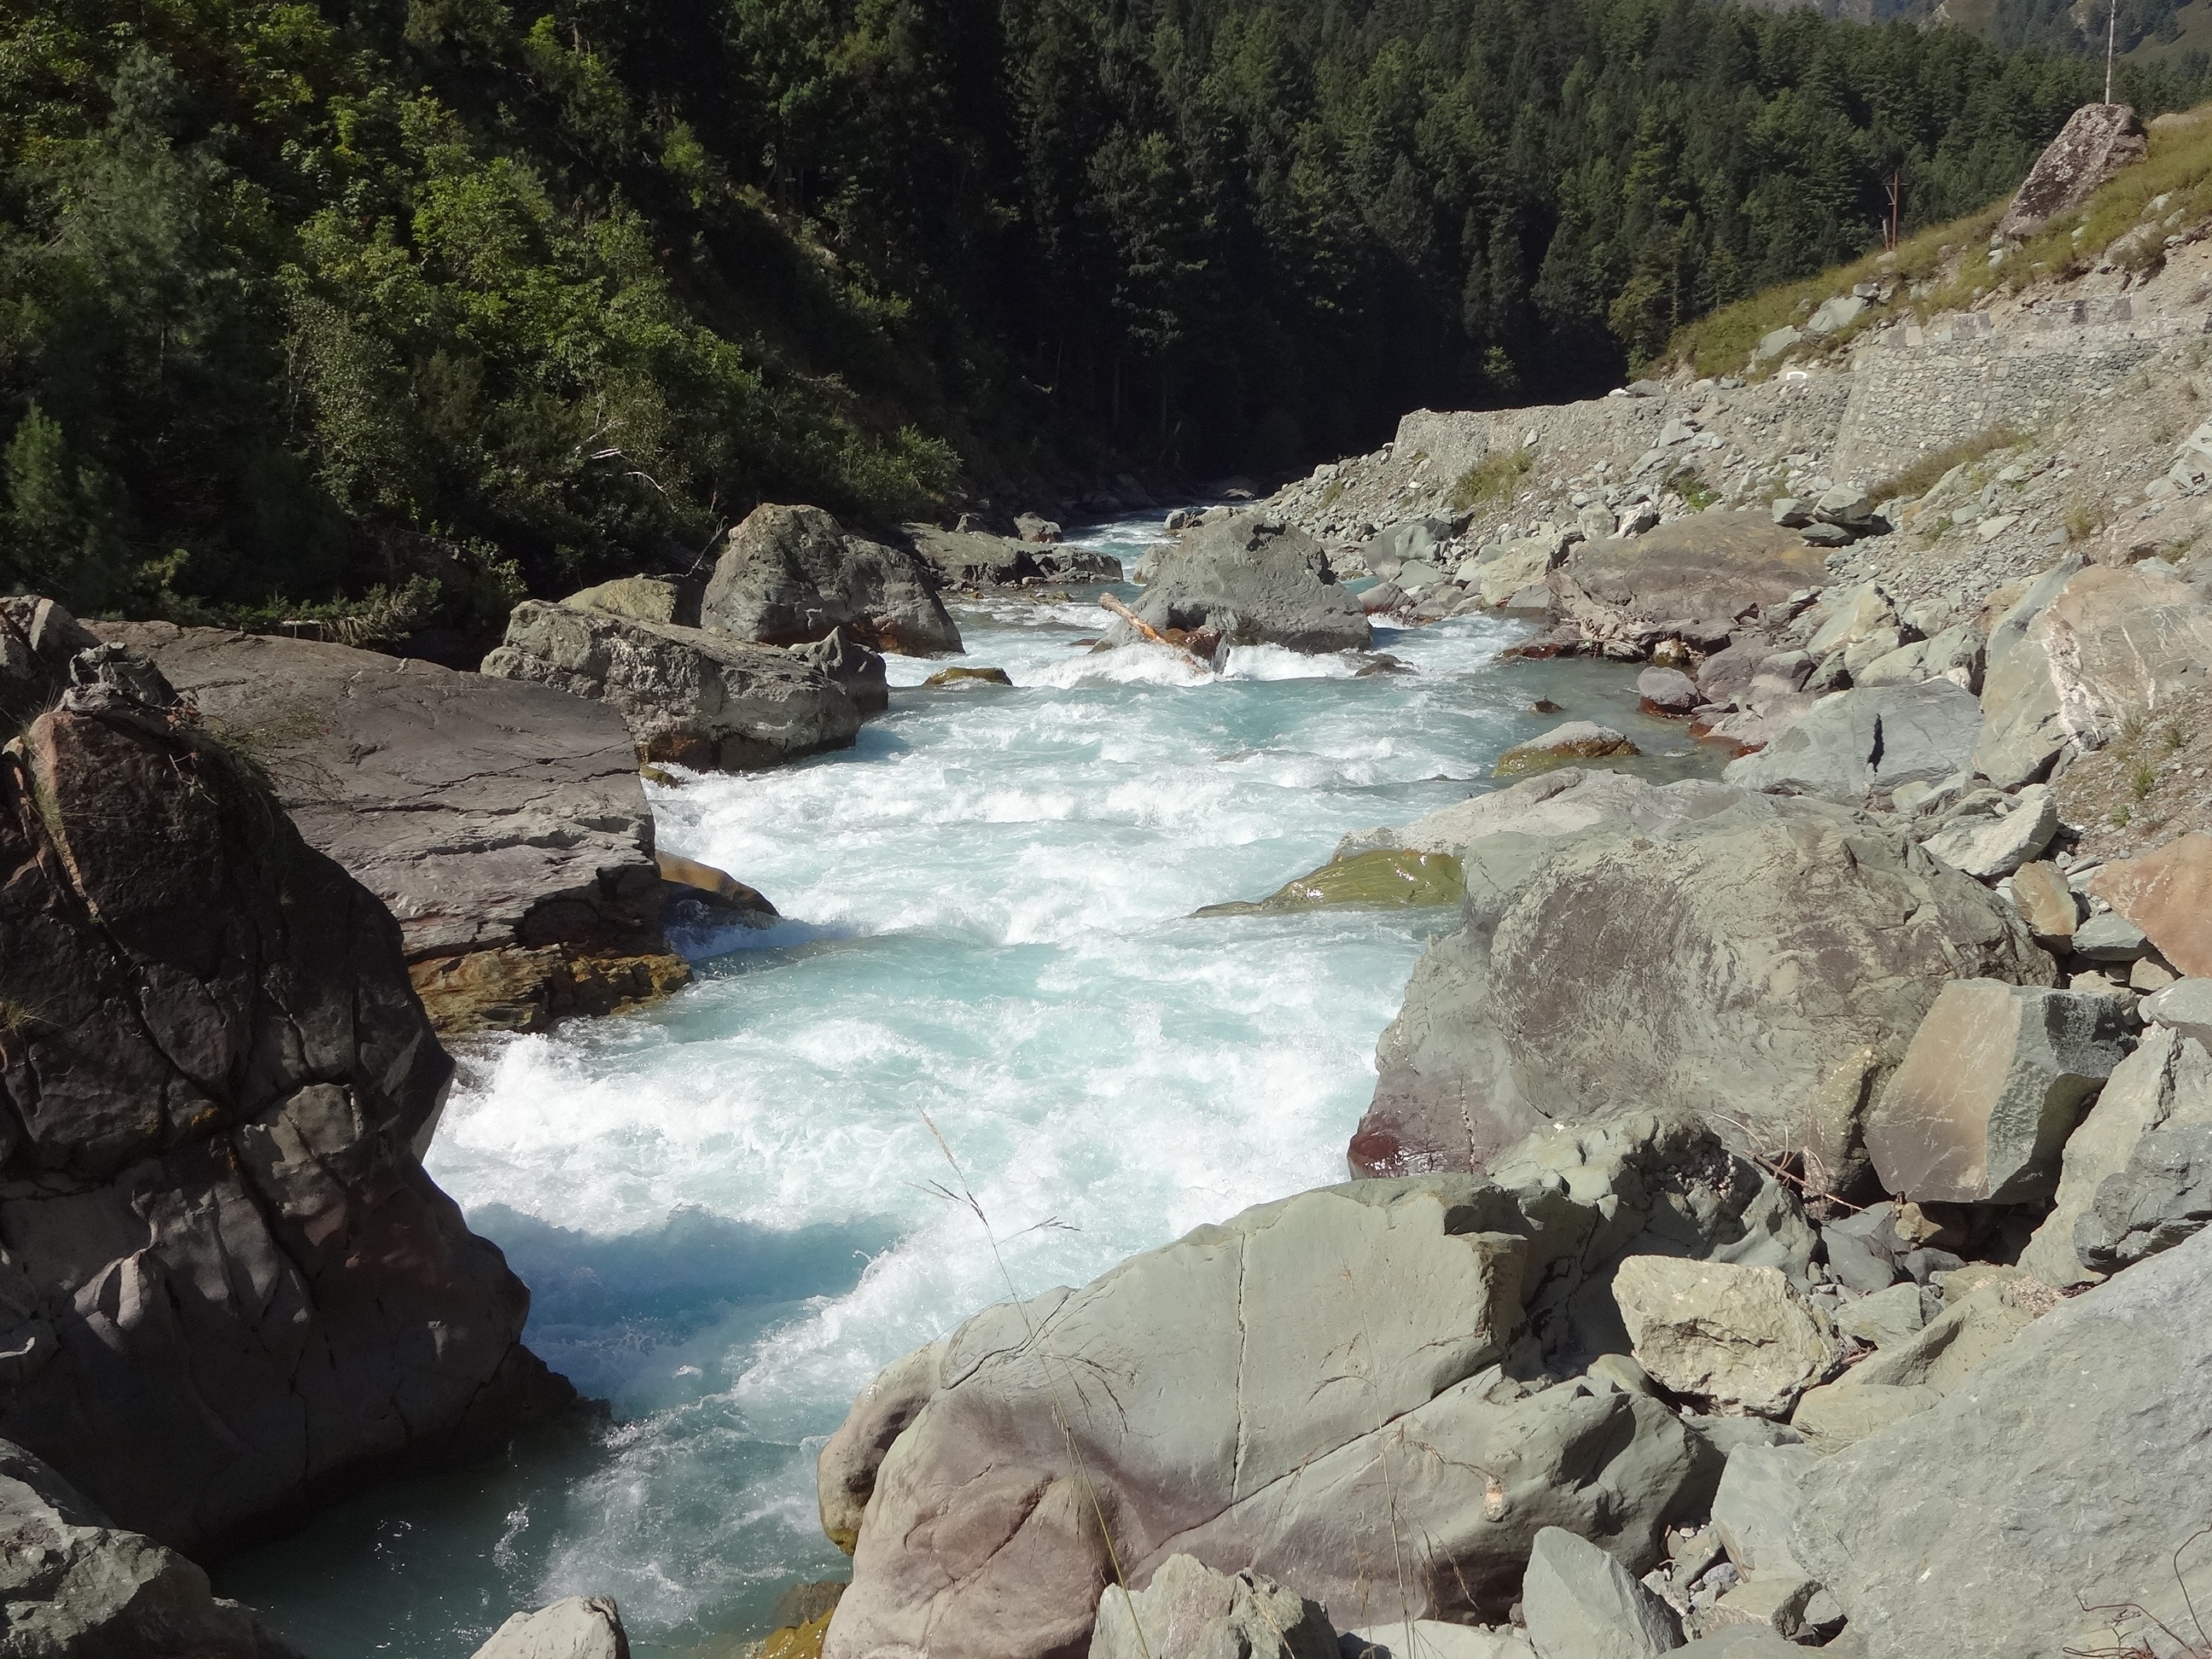
landscape, sea, coast, water, nature, outdoor, rock, wilderness, mountain, river, valley, stream, scenery, rapid, material, body of water, geology, wadi, landform, geographical feature